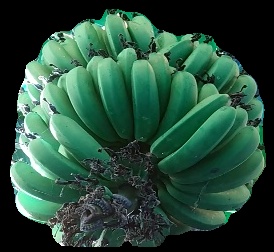
Variety: pachbale
Grade: grade1